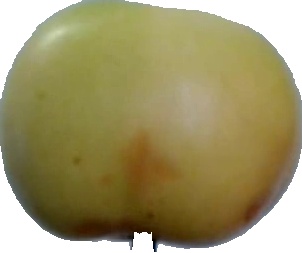
Label: apple_6